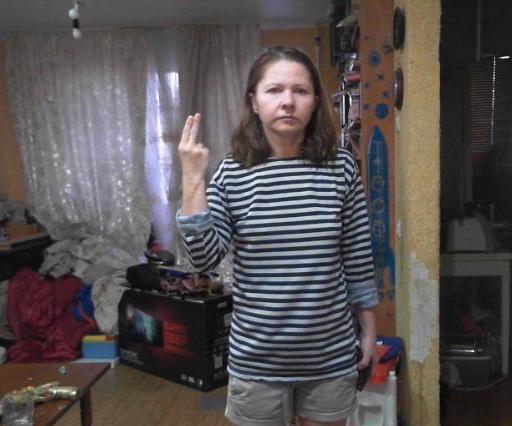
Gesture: two_up_inverted